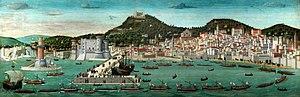
Frédéric Iᵉʳ d'Aragon, né le 16 octobre 1451 à Naples, mort le 9 novembre 1504 à Montils-lèz-Tours, prince de Tarente et d'Altamura, duc d'Andria par son deuxième mariage, puis roi de Naples, fils de Ferdinand Iᵉʳ, roi de Naples, et d'Isabel de Chiaramonte. Il est le dernier des rois de la Maison de Trastamare de la dynastie d'Aragon-Naples, qui avait été fondée par son grand-père Alphonse le Magnanime au bénéfice de son fils illégitime Ferrante d'Aragon.
Le musée San Martino est un espace muséographique consacré à l'histoire de Naples du Quattrocento jusqu'au Risorgimento.
Un peintre de cour est un artiste qui peint pour les membres des familles royales ou des familles de la noblesse, parfois avec un salaire fixe et à une condition d'exclusivité où l'artiste ne doit pas entreprendre d'autres activités. Surtout à la fin du Moyen Âge, ils sont souvent titulaires de la charge de gentilhomme de la Chambre. Outre leur rémunération, ils reçoivent habituellement un titre officiel et souvent une pension à vie, même si les arrangements sont très variables. Pour l'artiste, une nomination à la cour a l'avantage de le libérer des restrictions des guildes de peintre locales, bien qu'au Moyen Âge et à la Renaissance, ils soient aussi souvent amenés à faire des travaux décoratifs dans les palais et à créer des œuvres temporaires pour des divertissements et des expositions de cour. Certains artistes, comme Jan van Eyck ou Diego Velázquez, sont utilisés dans d'autres capacités à la cour en tant que diplomates, fonctionnaires ou administrateurs
Barthélemy d'Eyck est un artiste peintre originaire de la principauté de Liège et actif entre 1444 et 1470, peintre de René d'Anjou, à qui plusieurs peintures sur bois, enluminures et dessins sont attribués.
La marine catalane - avec des navires catalans, des amiraux catalans et des équipages catalans - sous les ordres directs ou indirects des comtes de Barcelone, représentait une réalité reconnue par toute la Méditerranée depuis ses origines jusqu'à Fernando le catholique. Plus tard, des navires construits et habités sur les côtes catalanes, sous l'autorité de rois non catalans, par exemple rois de Naples, ont organisé des événements importants.
La Tavola Strozzi est le nom d'une œuvre picturale représentant la première vue de Naples qui nous est parvenue.